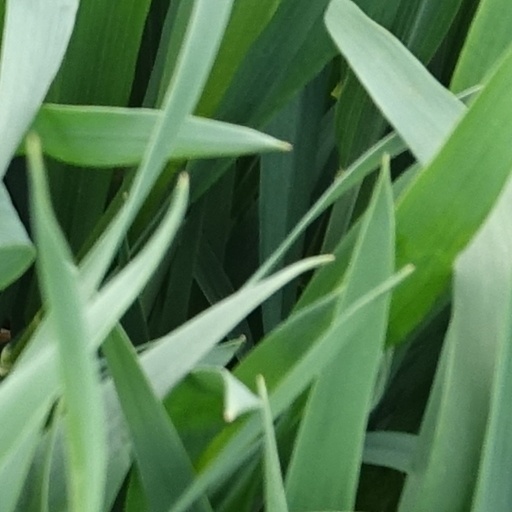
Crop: wheat